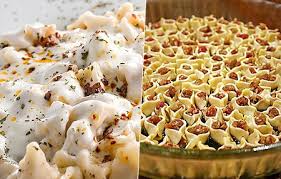
Yemek: manti